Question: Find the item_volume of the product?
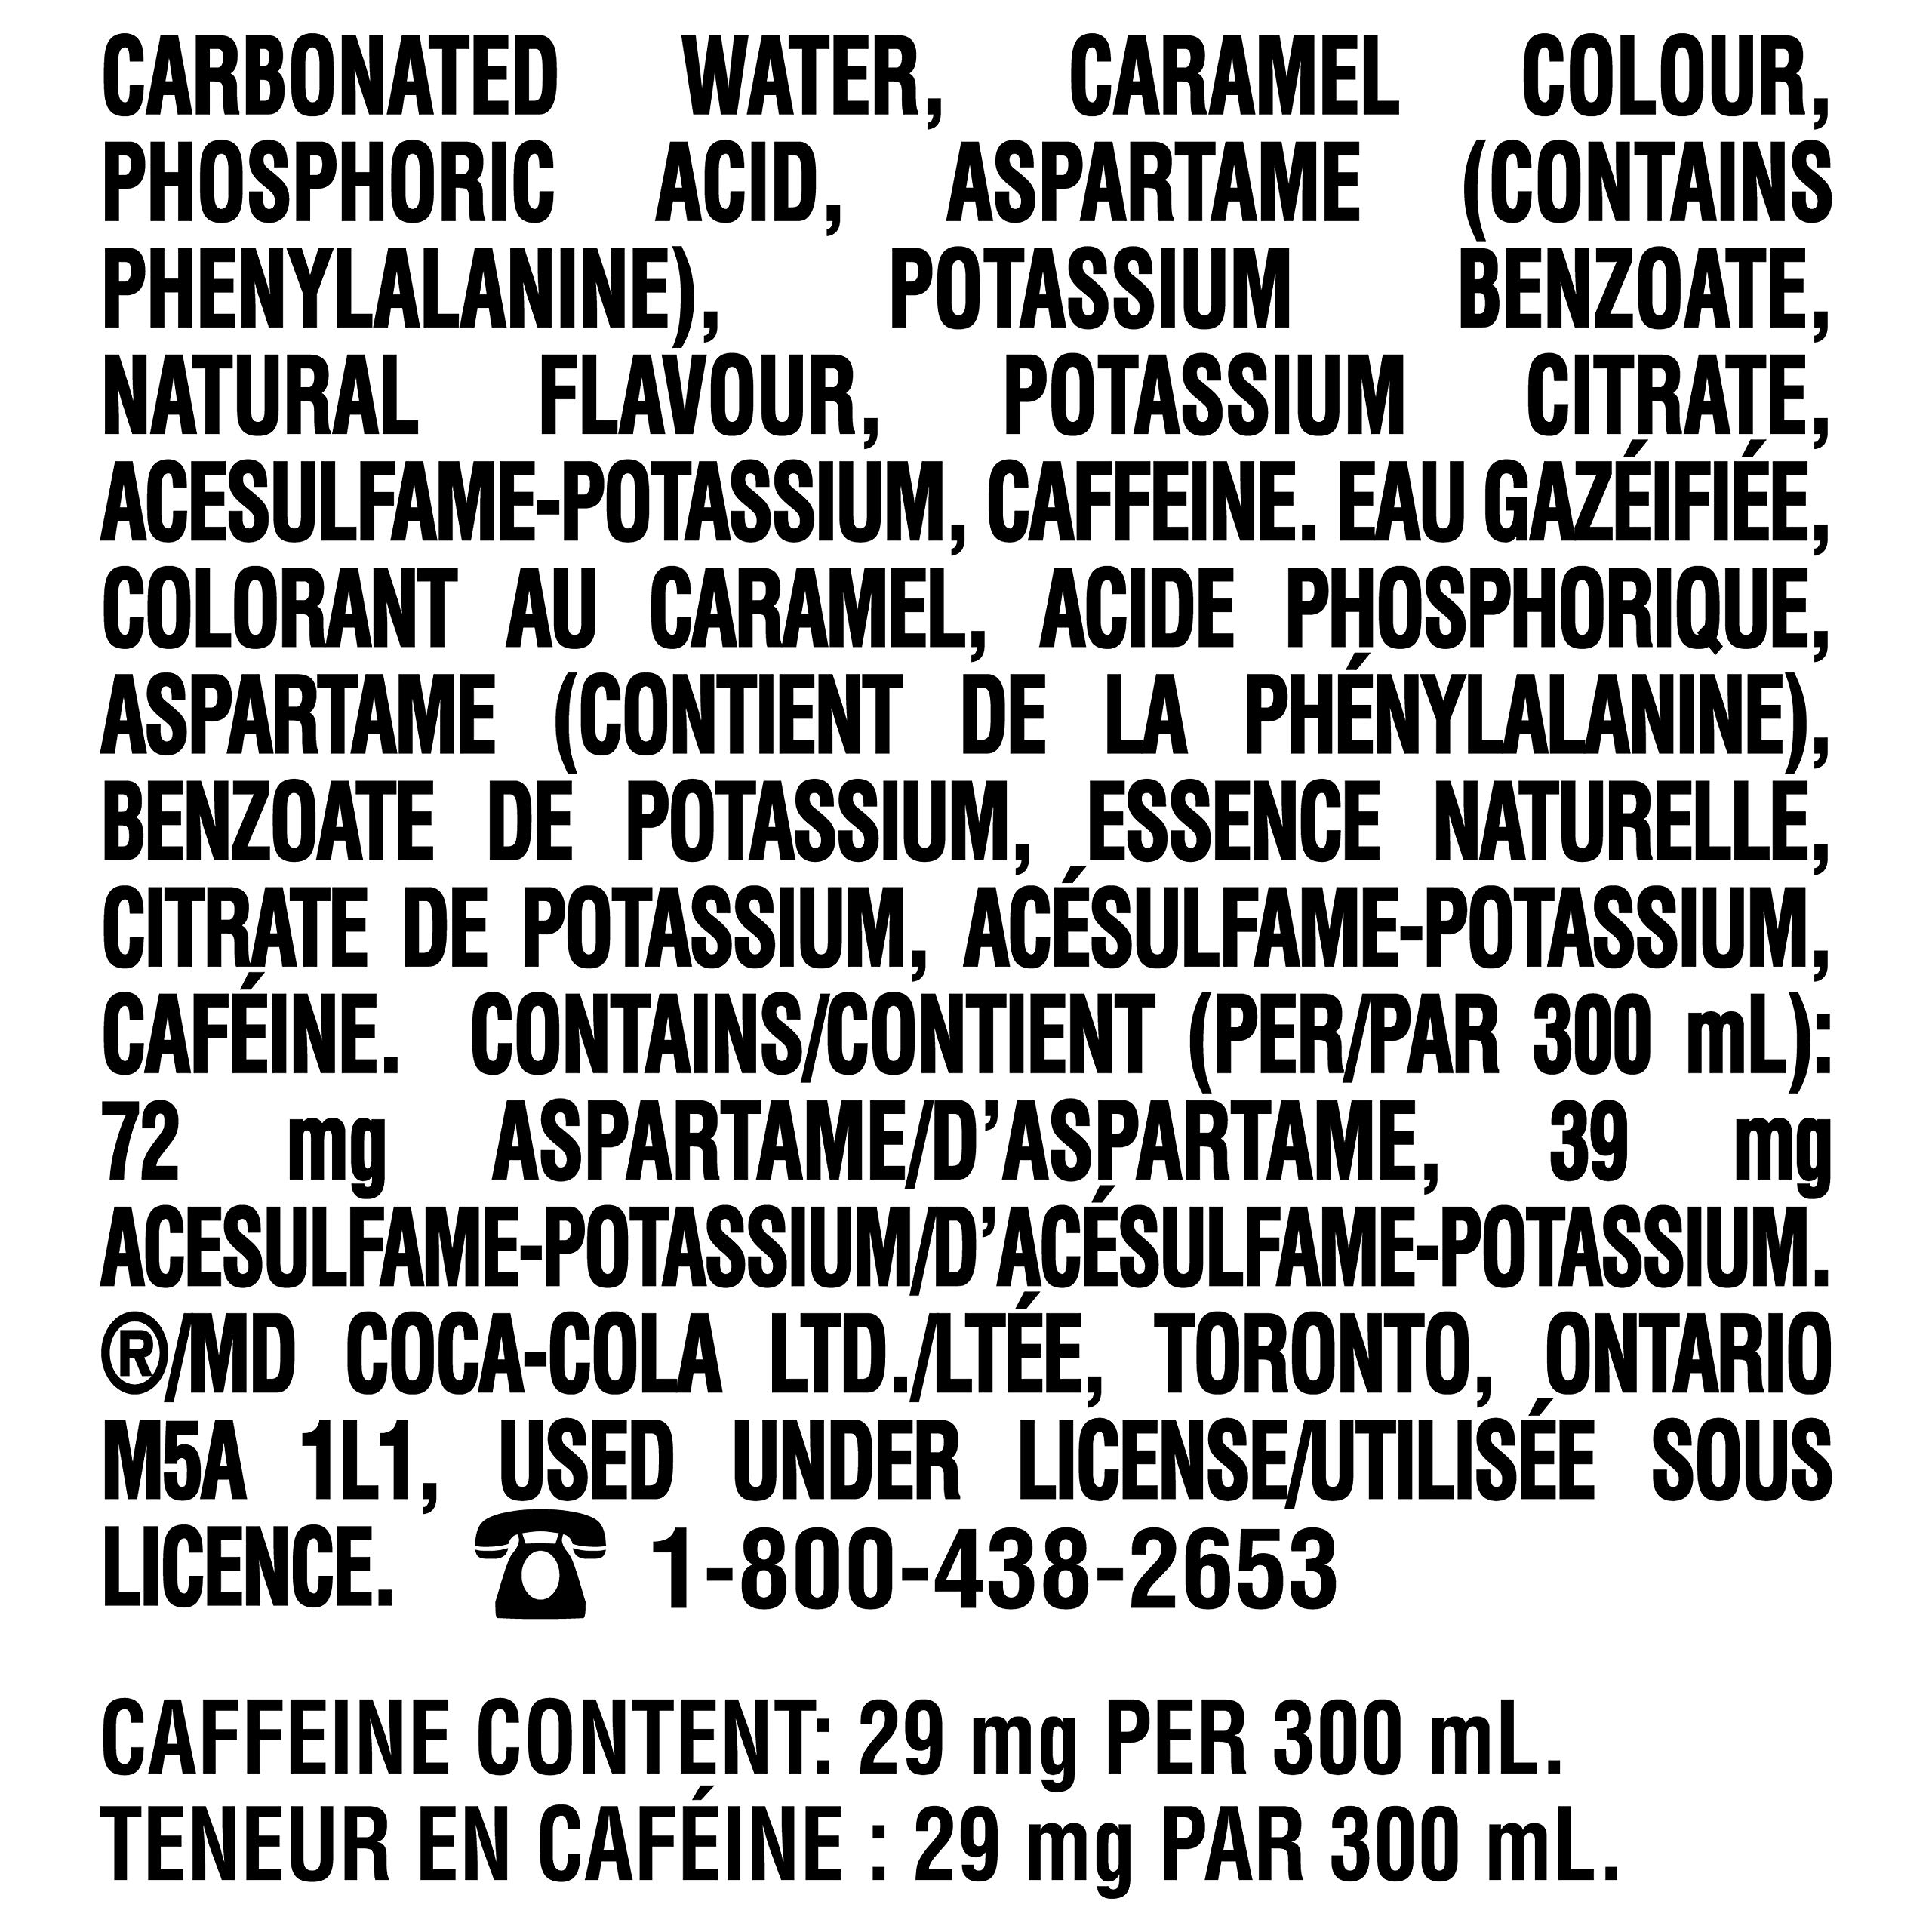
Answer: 300.0 millilitre